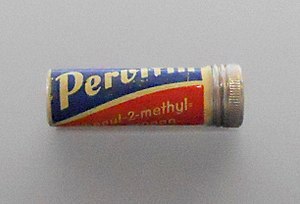
Metamfetamin / Historie / Pervitin
Temmler Pervitin, tabletter benyttet af tyske soldater i anden verdenskrig.
A methamphetamine tablet container
Methamfetamin er et stimulerende sympatomimetikum dannet ved at påføre amfetaminmolekylet en methylgruppe, hvorved stoffet er blevet mere fedtopløseligt, så det får en 3-5 gange kraftigere virkning. Den psykiske virkning af stoffet er fuldstændig som amfetamins. Methamfetamin ligner almindelig amfetamin; molekylet er dog blevet substitueret med en methylgruppe på aminogruppen. Derved er stoffet blevet mere lipofilt, hvilket gør stoffet mere potent.